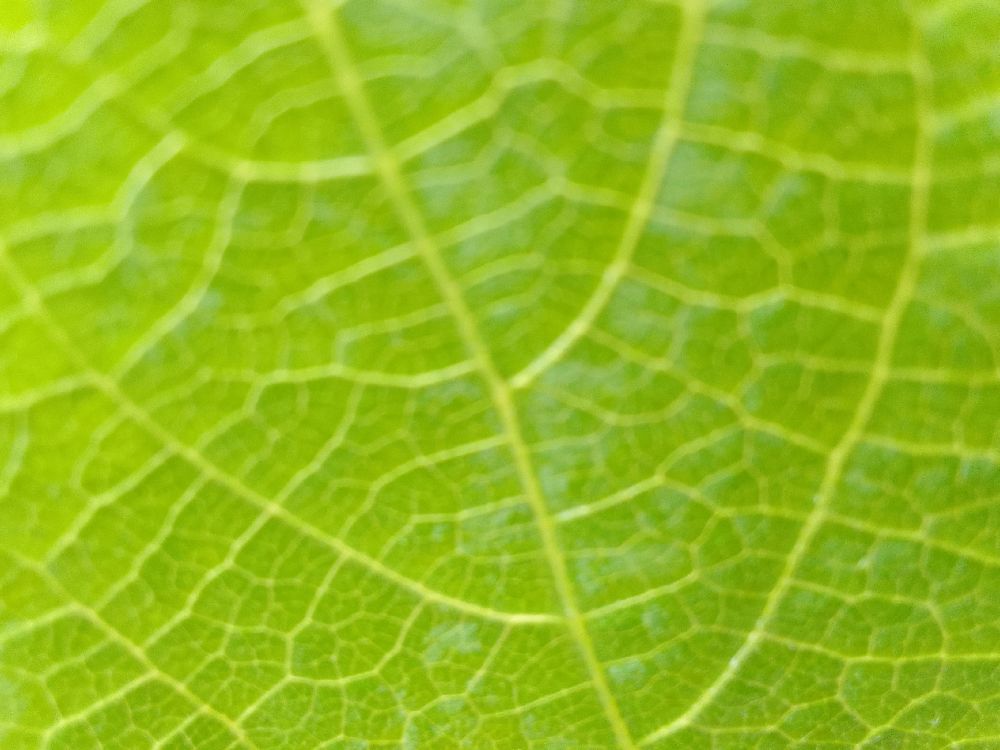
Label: healthy